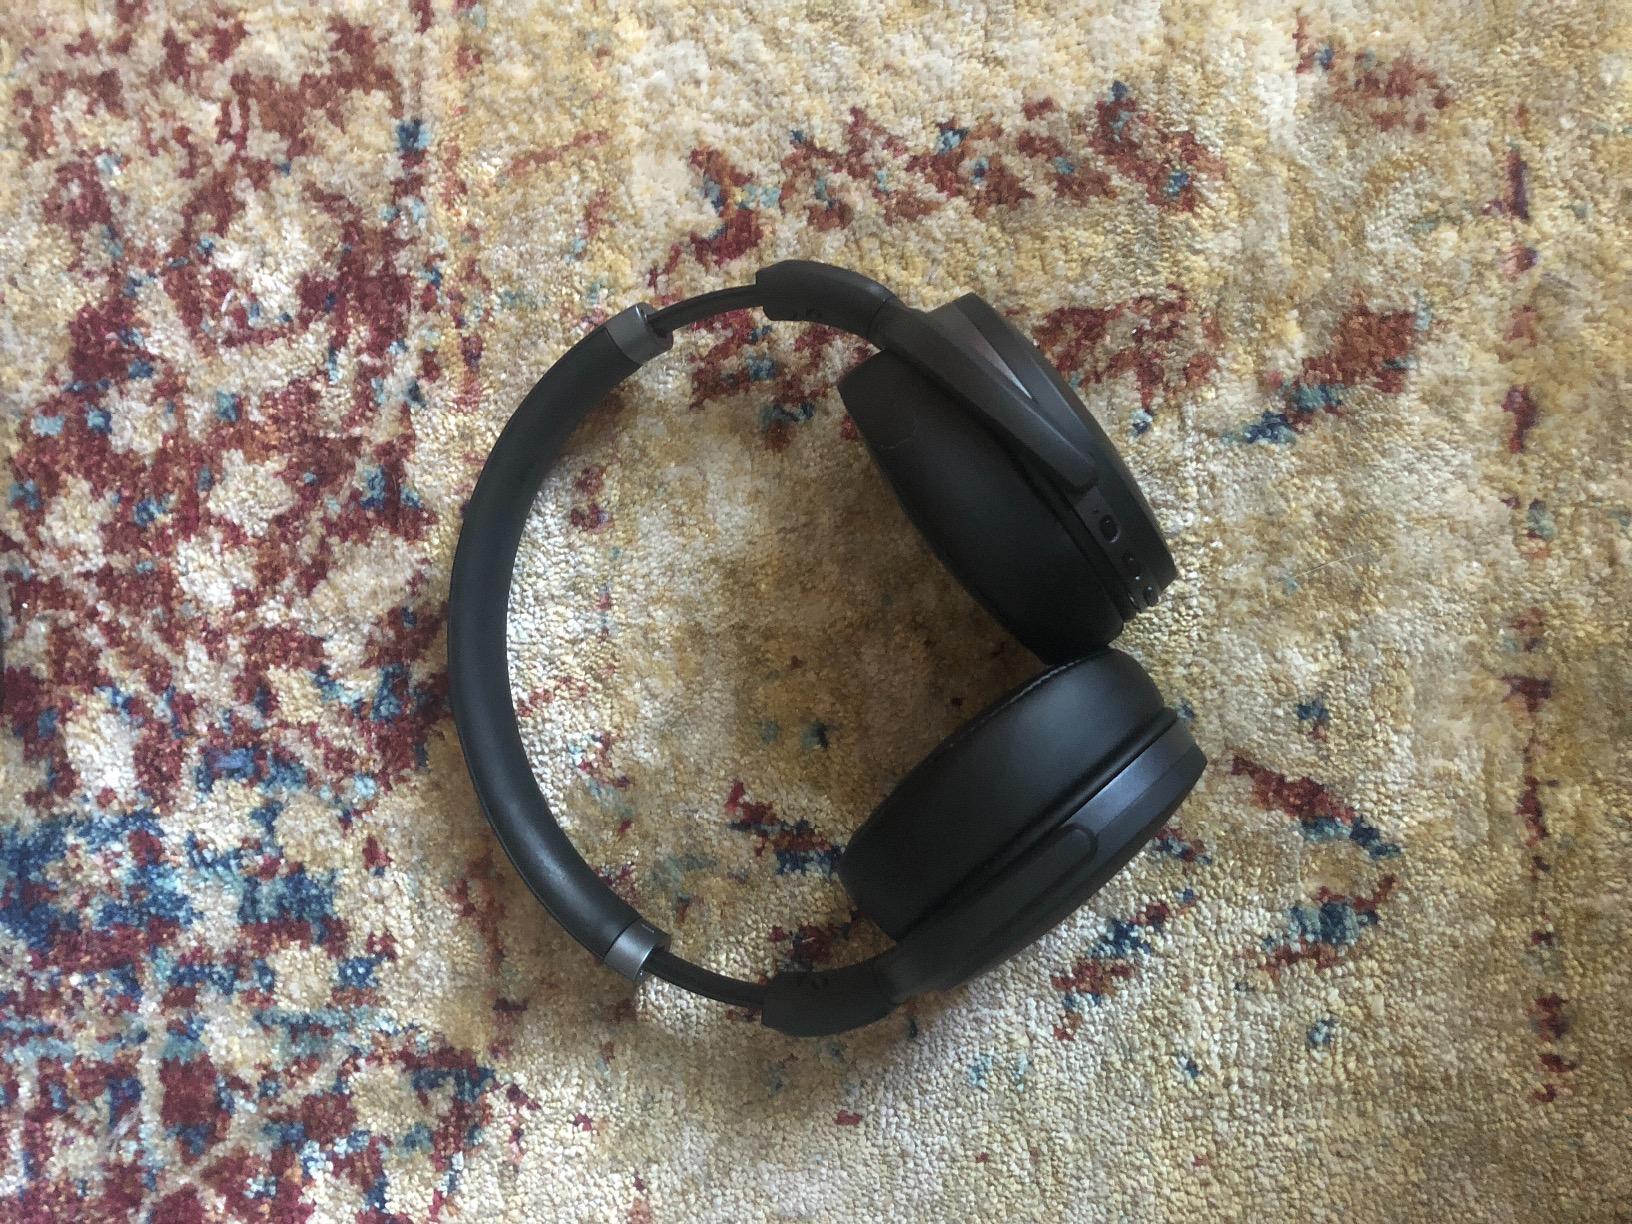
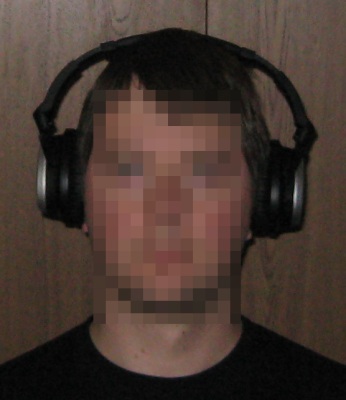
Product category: headphones
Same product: no